Avia Motors

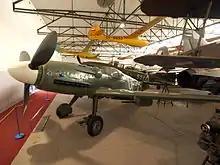
Avia S-199

The S-199 was the first fighter obtained by the Israeli Air Force for use during the War of Independence.